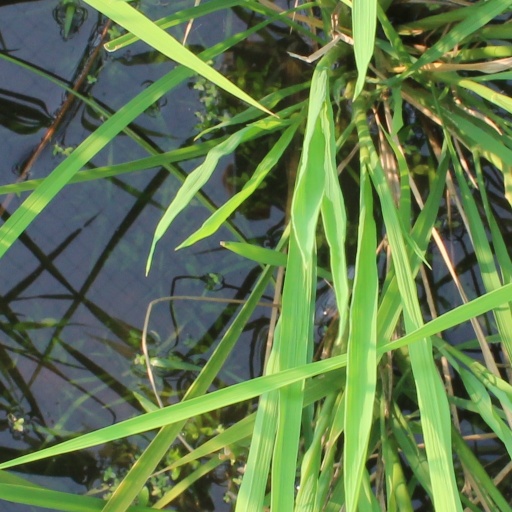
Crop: rice